Life (2017 film)

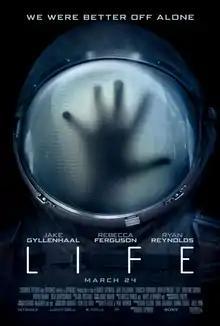
Theatrical release poster

Life is a 2017 American science fiction horror film directed by Daniel Espinosa, written by Rhett Reese and Paul Wernick and starring an ensemble cast consisting of Jake Gyllenhaal, Rebecca Ferguson, Ryan Reynolds, Hiroyuki Sanada, Ariyon Bakare, and Olga Dihovichnaya. In the film, a six-member crew of the International Space Station uncovers the first evidence of extraterrestrial life on Mars. When members of the crew conduct their research, the rapidly evolving life-form proves to be far more intelligent and dangerous than expected.